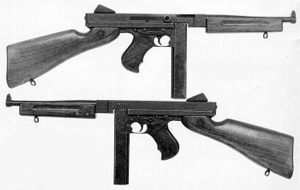
Thompson maskinpistol / Varianter / M1A1
M1A1-maskinpistolen.
"Thompson submachine gun, i folkemunde Tommy Gun, var en af de første maskinpistoler, man kunne bære rundt på uden besvær. De vigtigste konstruktører var Theodore H. Eickhoff, Oscar V. Payne og George E. Goll. Projektet blev kaldt ""Annihilator I"", og i 1918 var de fleste konstruktionsproblemer løst. Den 1. verdenskrig sluttede dog, før de første prototyper nåede til Europa.